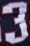
Number: 3